Sam Bosworth

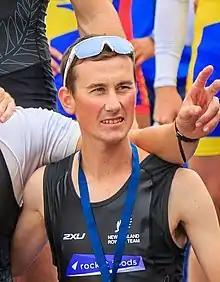
Bosworth in 2021

Sam Bosworth (born 5 April 1994) is a New Zealand coxswain. He is an Olympic champion and was the first male coxswain to win an international elite rowing event in a female crew.